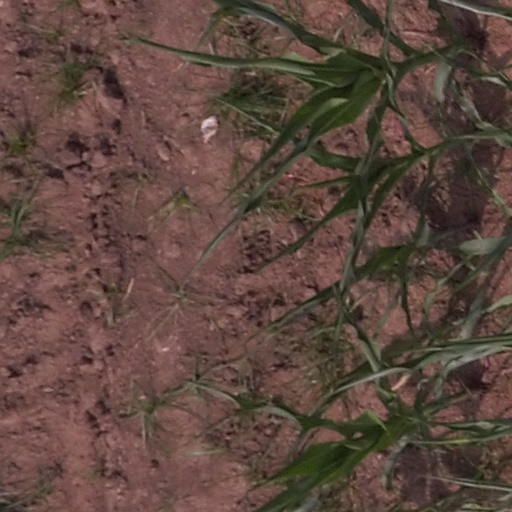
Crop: maize; corn